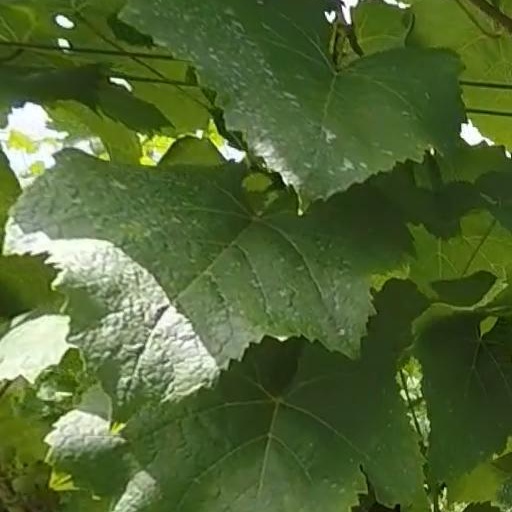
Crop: grape